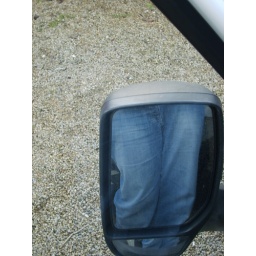
SUNDAY 24TH FEBRUARY 2008. My legs in the van mirror before heading home again. Fun working weekend (tick)